Financial crisis

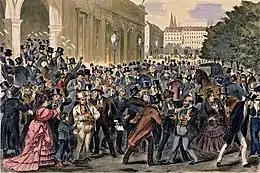
Black Friday, 9 May 1873, Vienna Stock Exchange. The Panic of 1873 and Long Depression followed.

Well-known examples of bubbles (or purported bubbles) and crashes in stock prices and other asset prices include the 17th century Dutch tulip mania, the 18th century South Sea Bubble, the Wall Street crash of 1929, the Japanese property bubble of the 1980s, and the crash of the United States housing bubble during 2006–2008. The 2000s sparked a real estate bubble where housing prices were increasing significantly as an asset good.